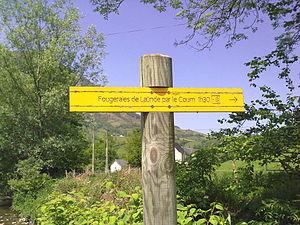
Lourdios-Ichère, France, le 23 mai 2010.
Lourdios-Ichère est une commune française située dans le département des Pyrénées-Atlantiques, en région Nouvelle-Aquitaine.